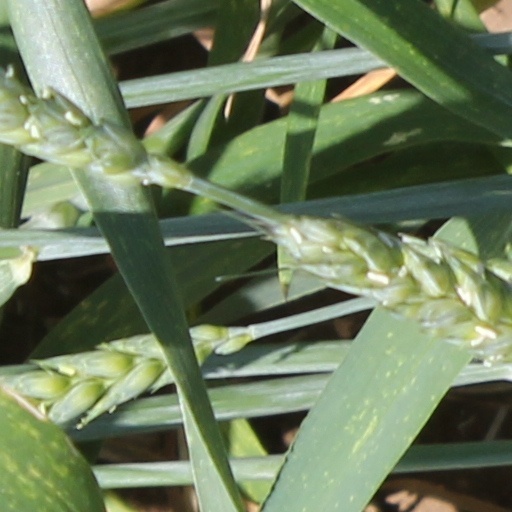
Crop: wheat